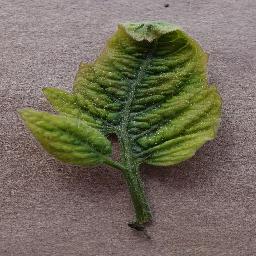
Label: Tomato___Tomato_Yellow_Leaf_Curl_Virus